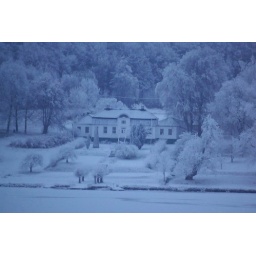
White, norwegian house surrounded by frost trees